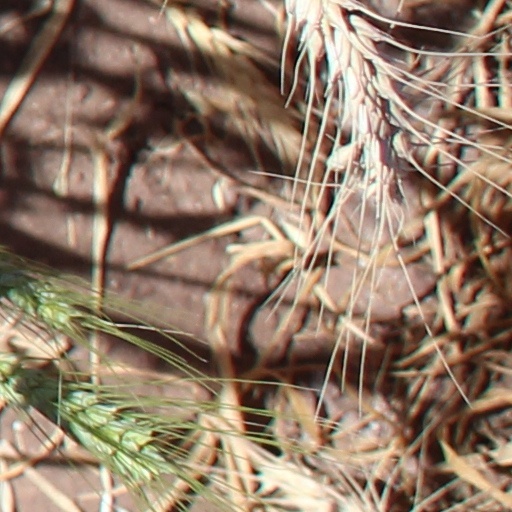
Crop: wheat